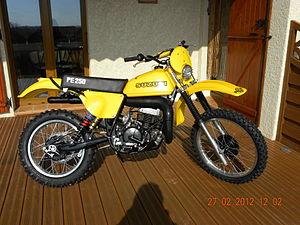
photo de ma SUZUKI PE 250 N